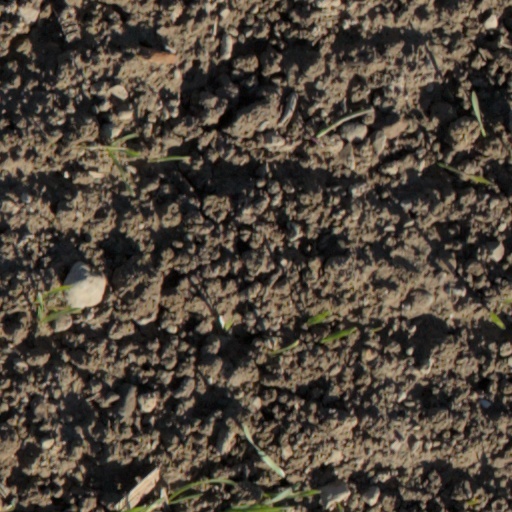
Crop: wheat